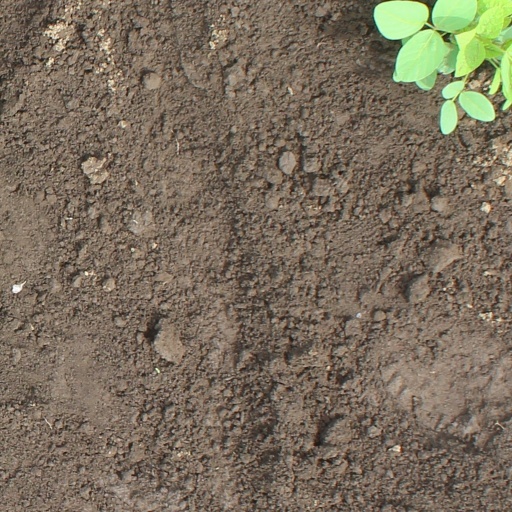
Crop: soybean